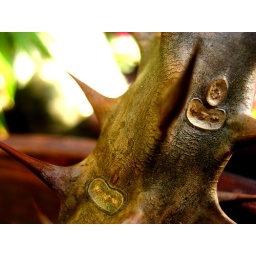
A really tiny tree in my house frontyard. i have no idea what is it called.